Command & Conquer: Red Alert (2009 video game)

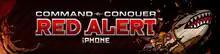
Logo of "Command & Conquer: Red Alert"

Command & Conquer: Red Alert is a 2.5D real-time strategy video game developed and published by Electronic Arts for iOS. It was released in October 2009 in the App Store.